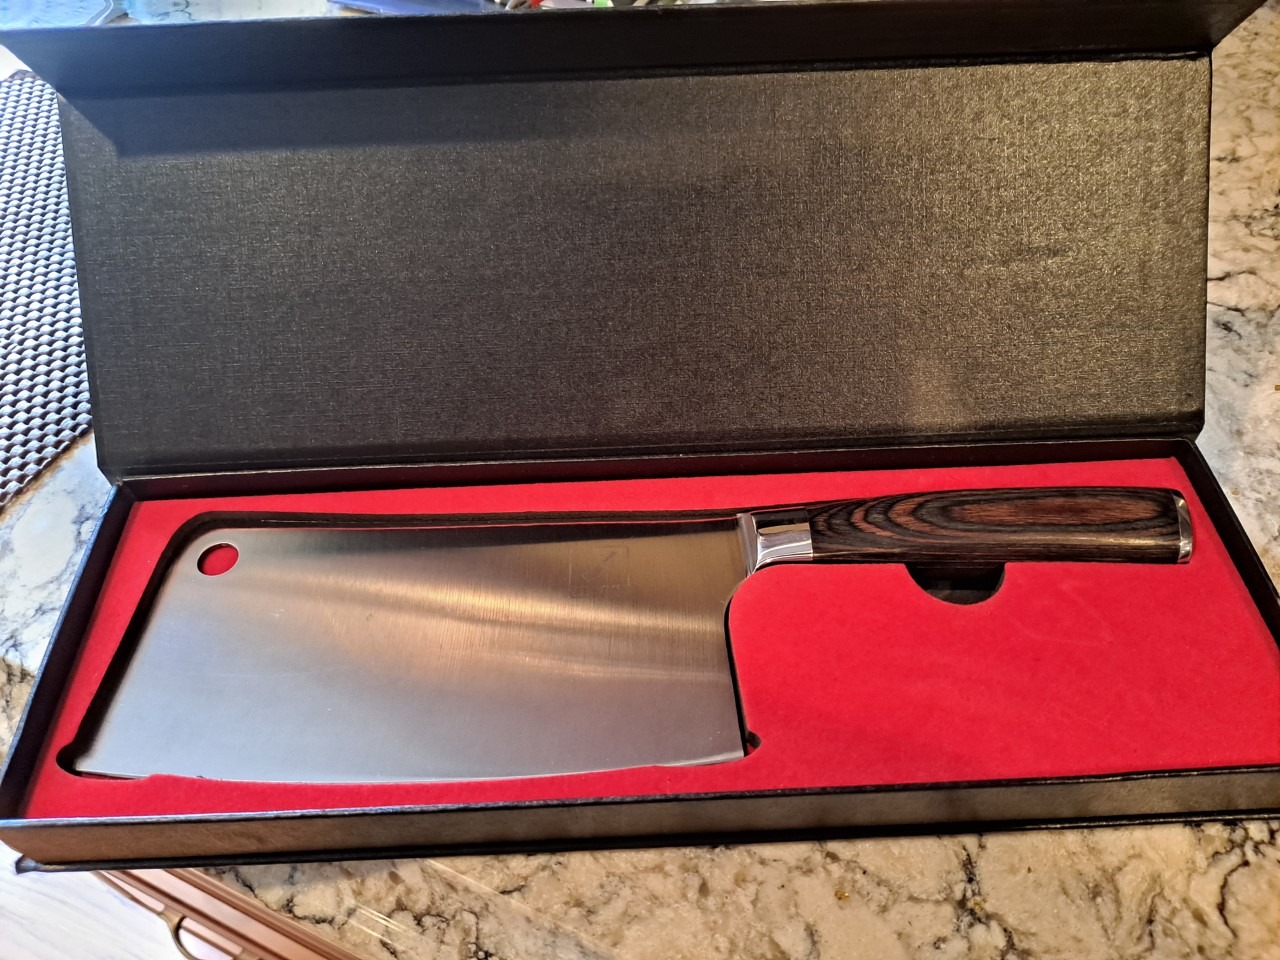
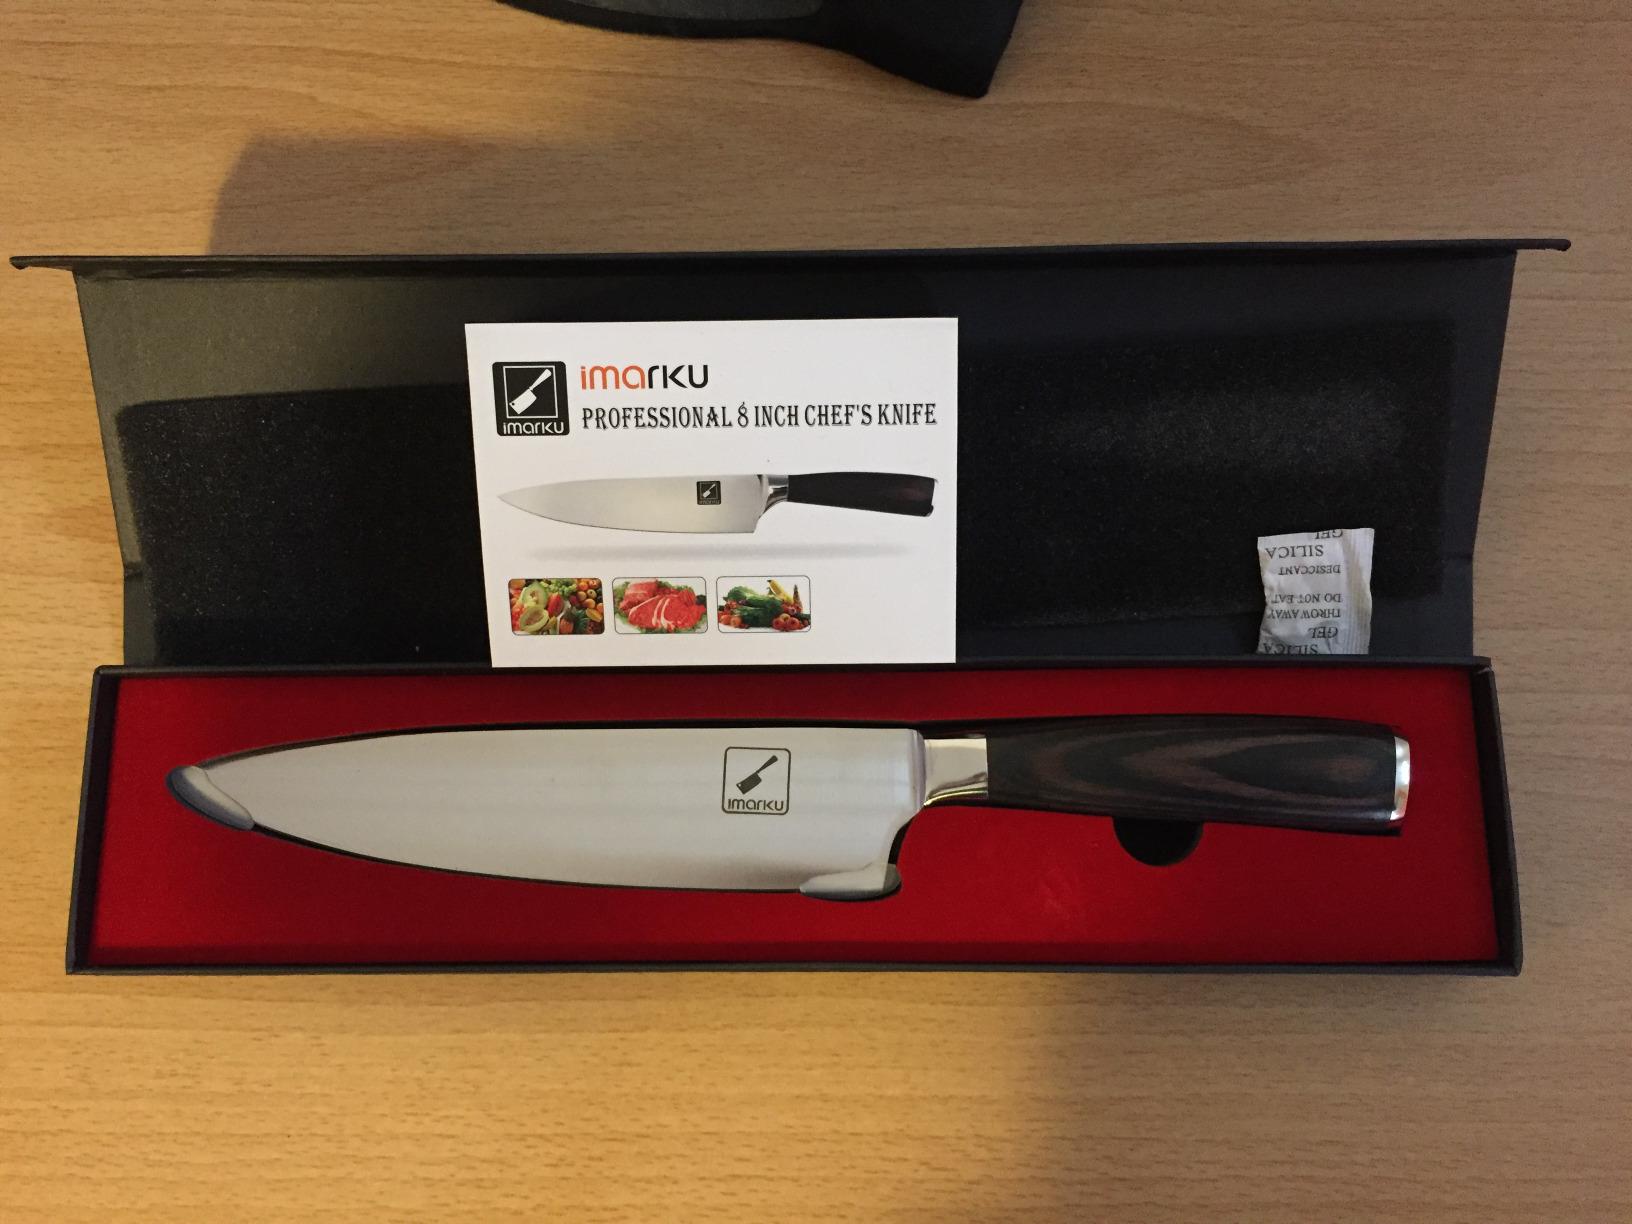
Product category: items_knife
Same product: no